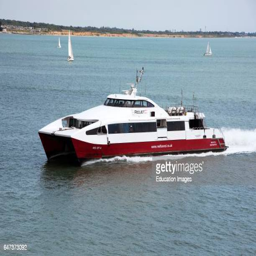
country a passenger carrying high speed ferry enroute